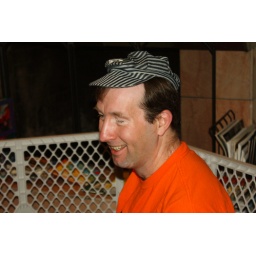
Jack was not too interested in wearing his train driver hat so Chris wore it instead.Photo by Lisa.